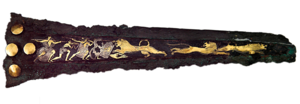
Le lion en Europe traite d'une population aujourd'hui éteinte de lion qui peuplait l'Europe durant l'Holocène, jusqu'à l'Antiquité.